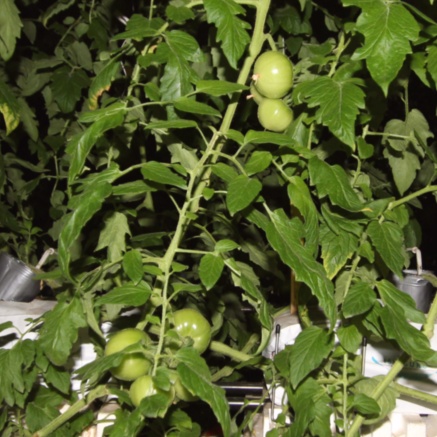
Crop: tomato